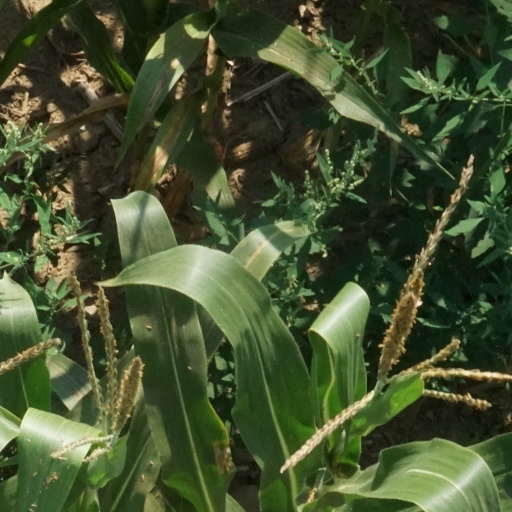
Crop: maize; corn